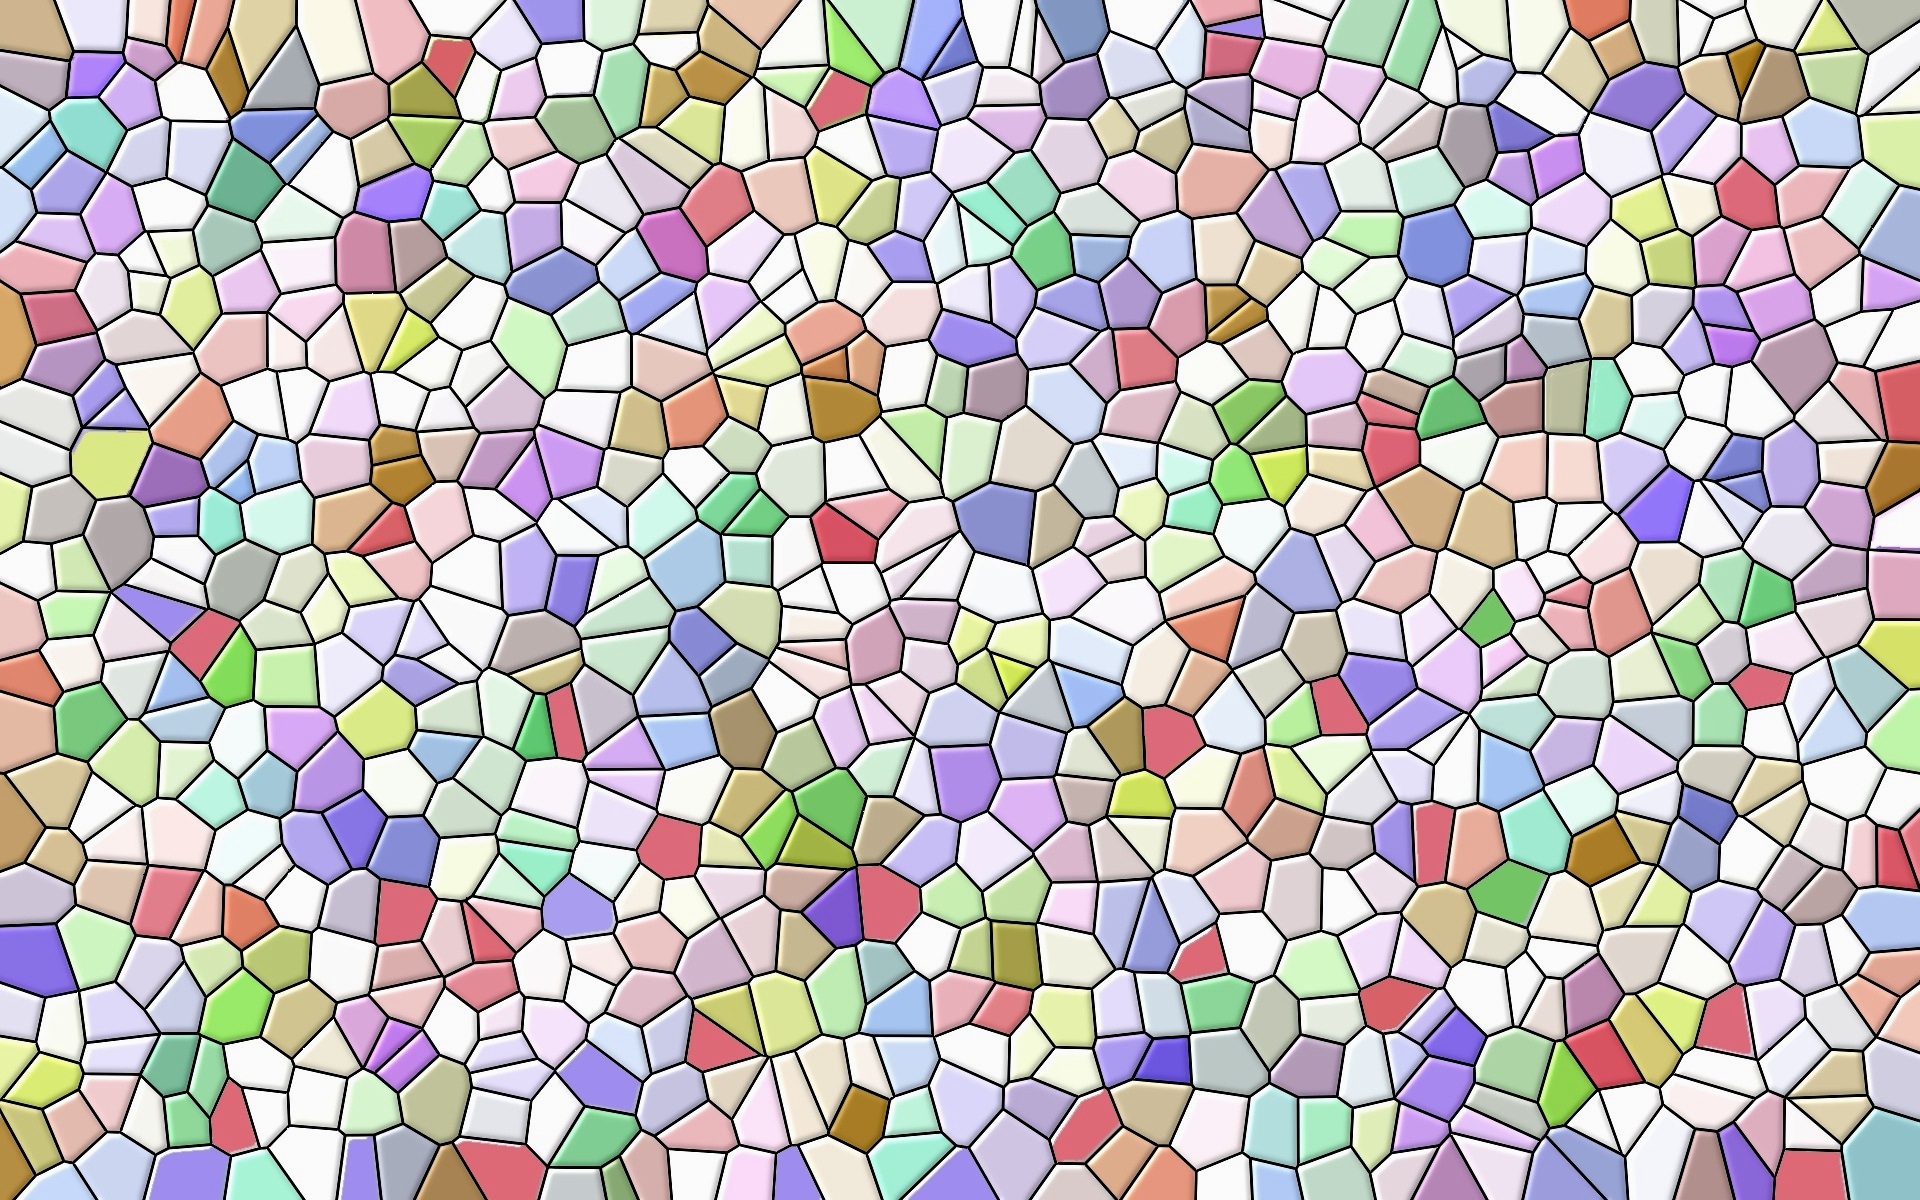
abstract, structure, texture, floor, window, glass, wall, decoration, pattern, line, color, tile, colorful, stained glass, circle, ornament, deco, background image, stones, art, background, creativity, pastel, design, decorative, mosaic, tiles, graphic, shape, backgrounds, coloured stone, glass blocks, photo album, image editing, wall design, background pattern, flooring